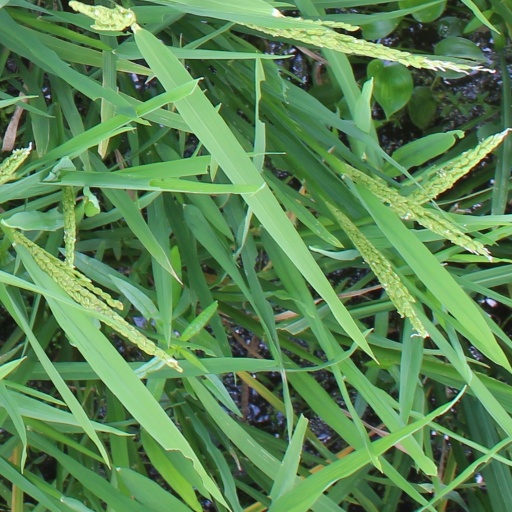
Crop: rice